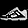
Label: Sneaker